Dino Bravo

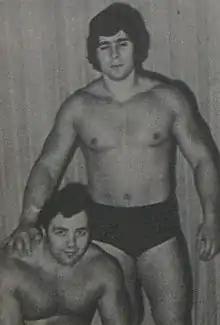
Bravo in June 1975 with trainer Gino Brito

Bresciano began wrestling in 1970, taking the name "Dino Bravo" from a wrestler from the early 1960s who had teamed with Dominic DeNucci as the Bravo Brothers, Dino and Dominic. He was trained by Gino Brito and often worked in a tag team with his mentor, billed as Brito's cousin.